Maria Polydouri

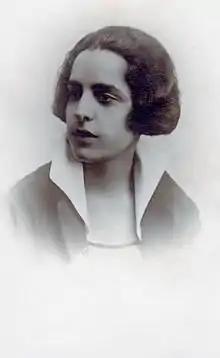
Polydouri in 1918

Polydouri was born in Kalamata. She was the daughter of the philologist Eugene Polydouris and Kyriaki Markatou, a woman with early feminist beliefs. She completed her high school studies in Kalamata, and had also gone to school in Gytheio and Filiatra, as well as in Arsakeio in Athens for two years. She was a contemporary of Kostas Karyotakis, with whom she had a desperate but incomplete love affair. Although she wrote poetry from an early age, her most important poems were written during the last four years of her life, when, suffering from tuberculosis, she was secluded in an Athens Sanatorium, where she died in 1930.